Yash (actor)

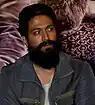
Yash in 2022

In 2018, Yash starred in the first instalment of the two-part Prashanth Neel-directed K.G.F series, "", which was released in Kannada along with dubbed versions in Hindi, Telugu, Tamil, and Malayalam. Produced on a budget of 80crore, it was the most expensive Kannada film at the time and emerged as the highest-grossing Kannada film during its theatrical run. Yash grew out his beard for the role. "K.G.F: Chapter 1" emerged to be a pan-Indian film, earning him nationwide recognition. The sequel, "" (2022), which also starred Sanjay Dutt and Raveena Tandon, became the fourth highest-grossing Indian film ever with earnings over 10 billion. His performance in the series as Rocky, an assassin and gold kingpin who takes over the Kolar Gold Fields, received praise. A critic writing for the "Hindustan Times" opined he was "just unmissable." Sukanya Verma of Rediff.com was critical of the film but felt that Yash's "sly humour and unbridled ferocity hits all the right notes."